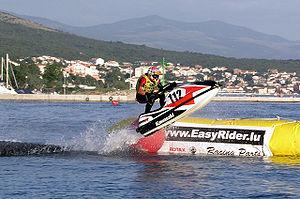
Jet Ski est une marque déposée de motomarines fabriquée par Kawasaki. Les modèles actuels sont les descendants du premier véhicule nautique de ce genre commercialisé dès 1973. À cause de leur popularité, Jet Ski, Sea-Doo et WaveRunner sont souvent employés comme termes quasi-génériques quand l'utilisateur veut en réalité parler d'une motomarine.